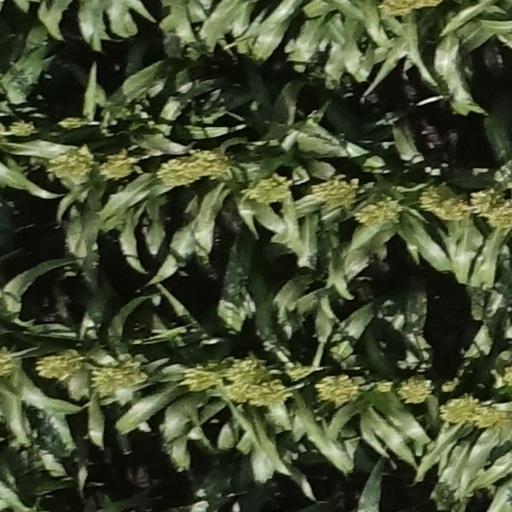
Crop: sorghum